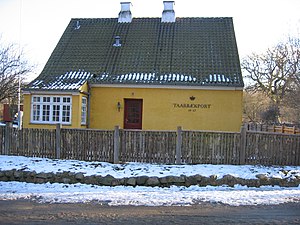
Dyrehaven
Taarbæk porthus fra 1937
Taarbækport Hus, Jægersborg Dyrehave, Danmark
Dyrehaven er en naturpark nord for København. Den er på ca. 1.100 ha.